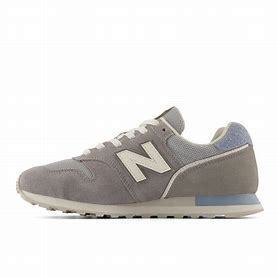
Brand: New
Model: Balance New Balance 373